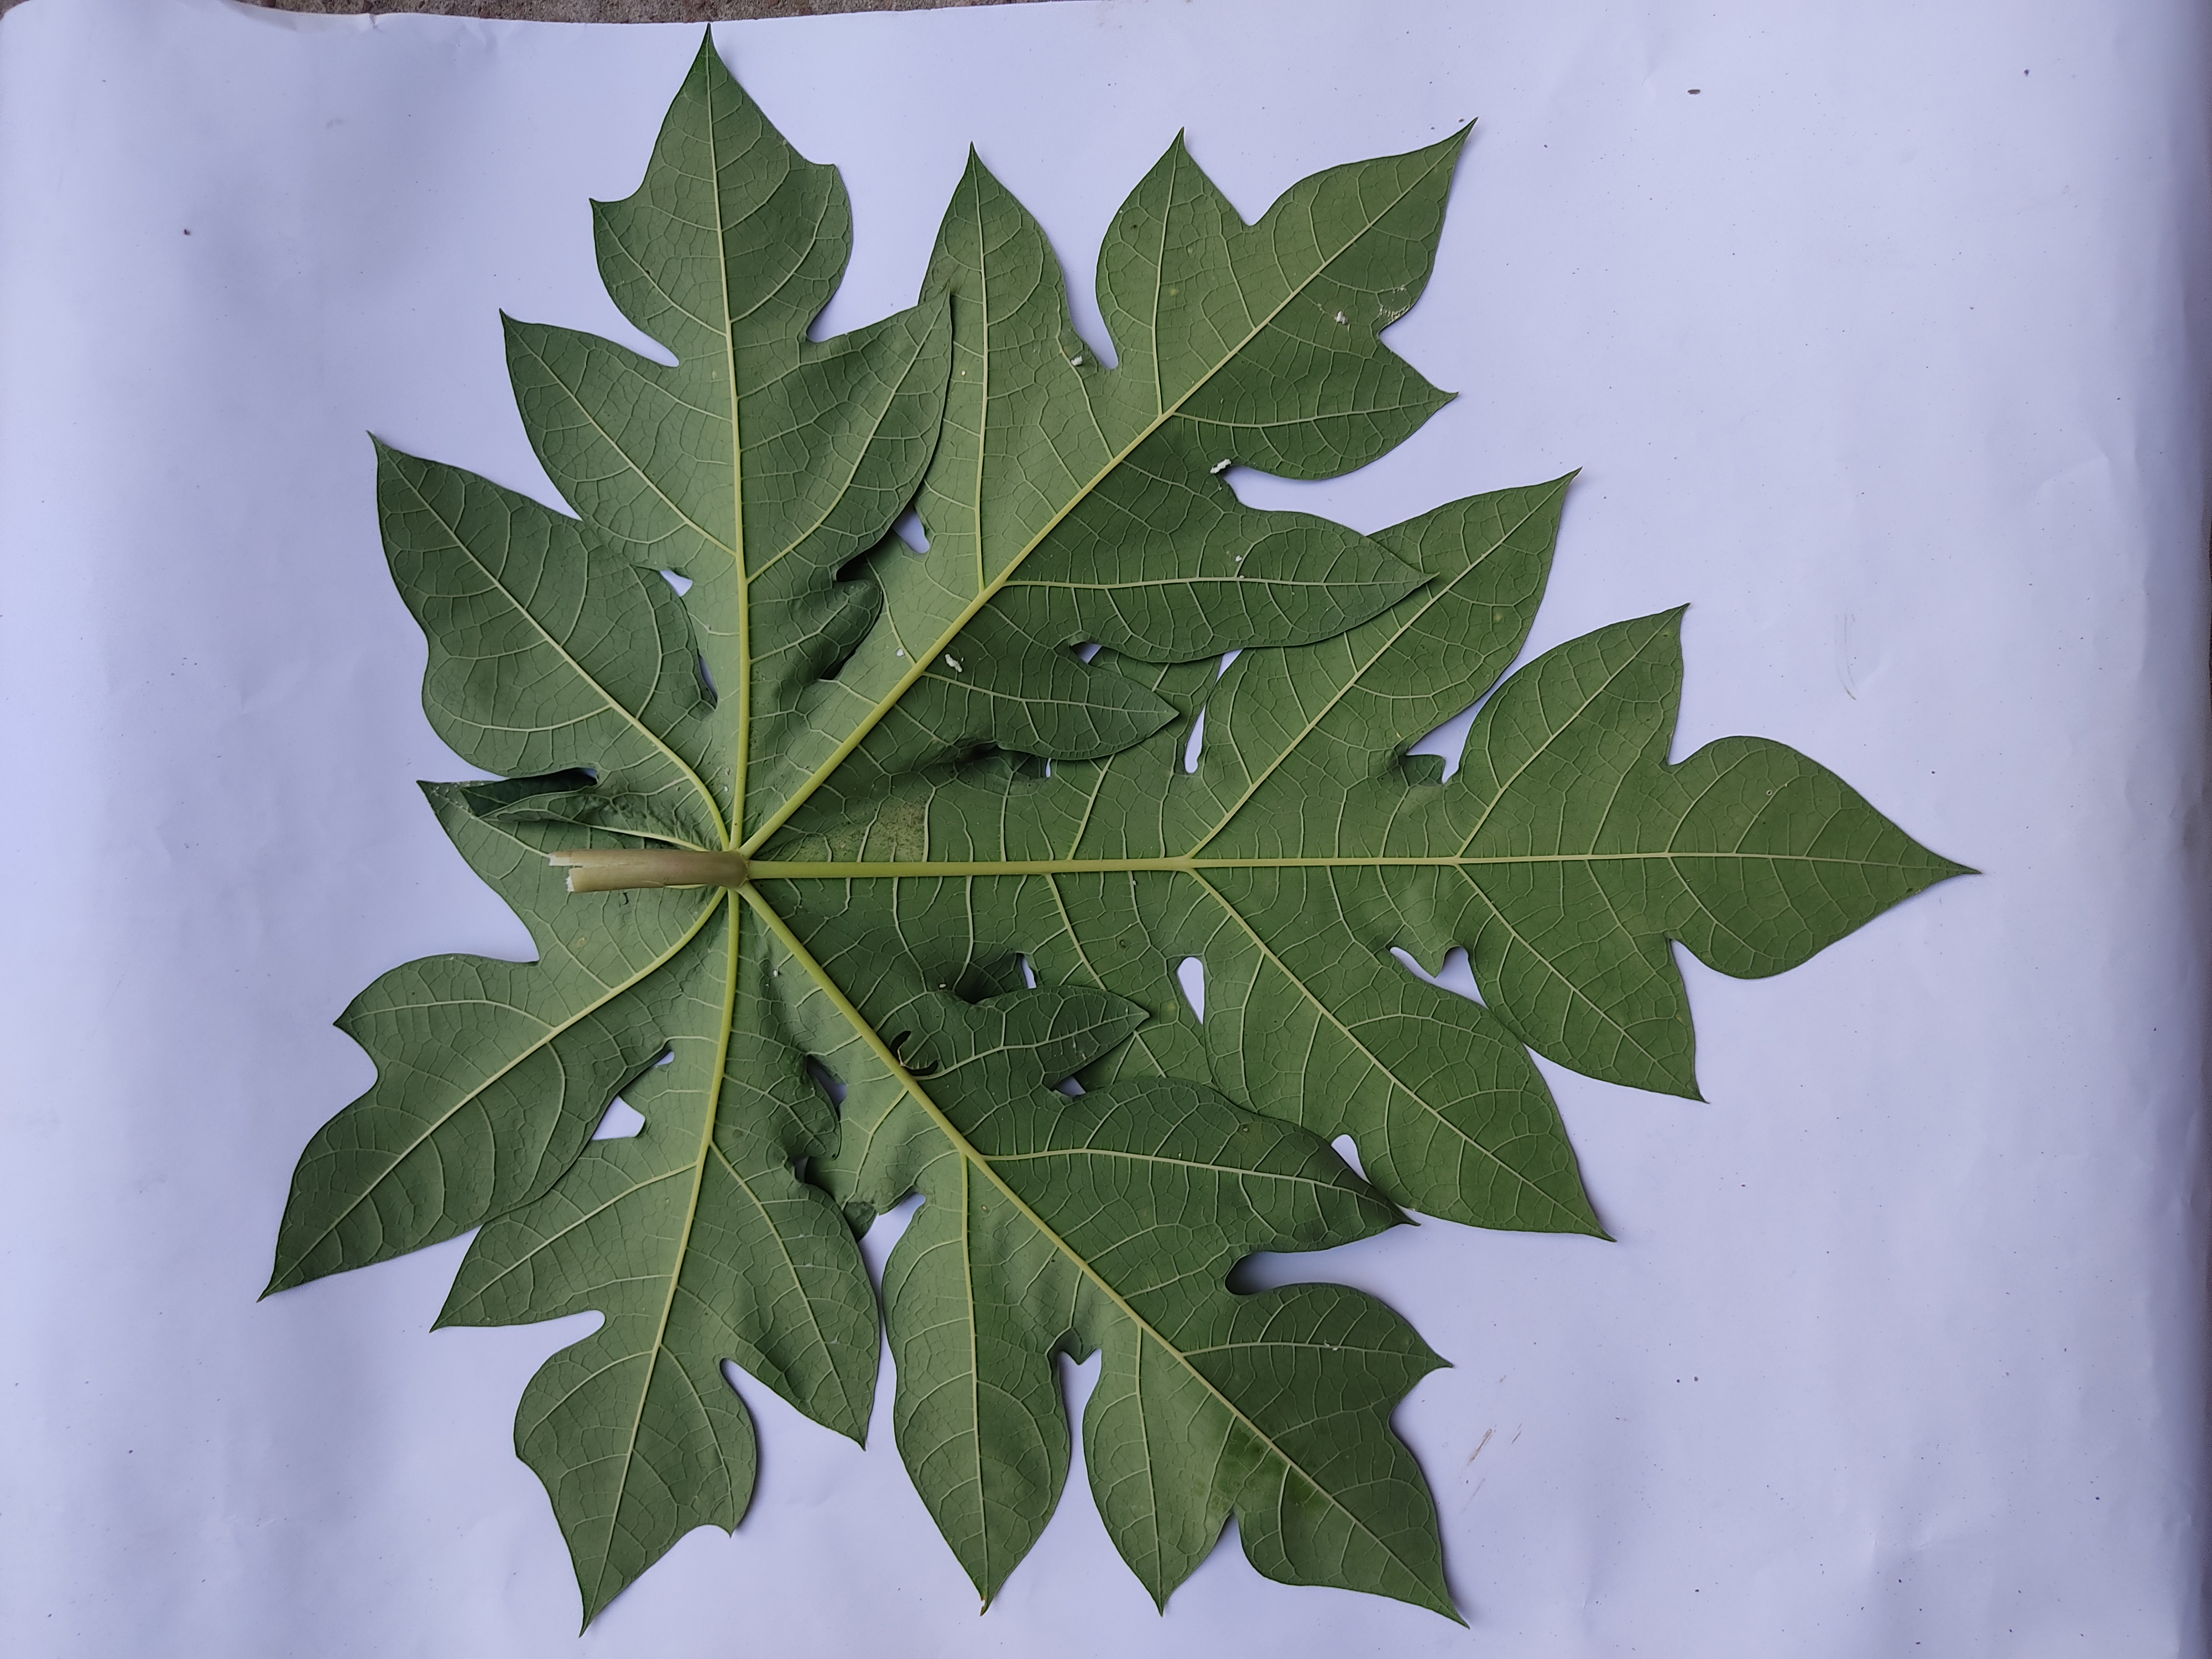
Label: Mealybug